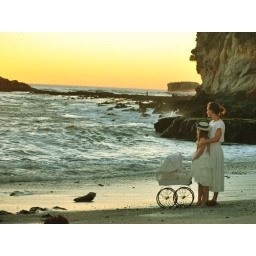
&amp;quot;Time Rewind&amp;quot;Playing dress up with my little girl hoping to capture time in a bottle....We love to play the part.